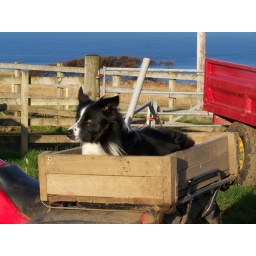
dog in a box